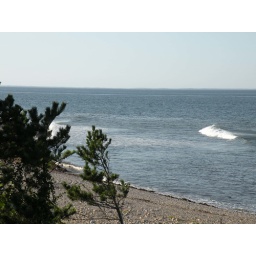
a beach near the light house